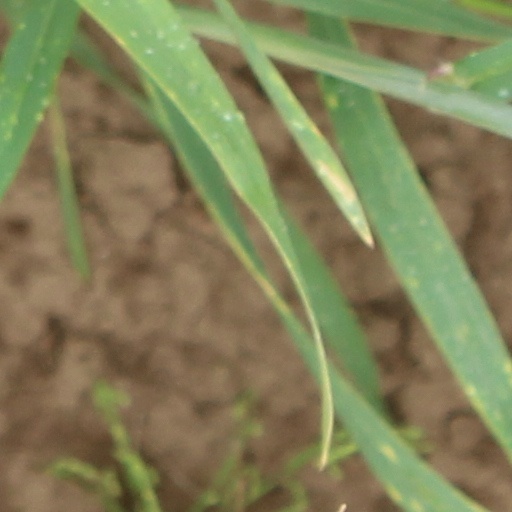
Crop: wheat